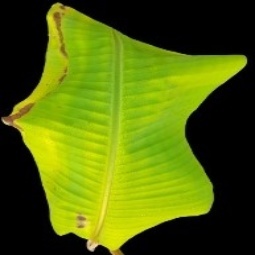
Label: Sulphur